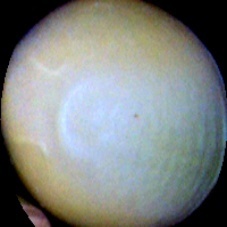
Label: Immature